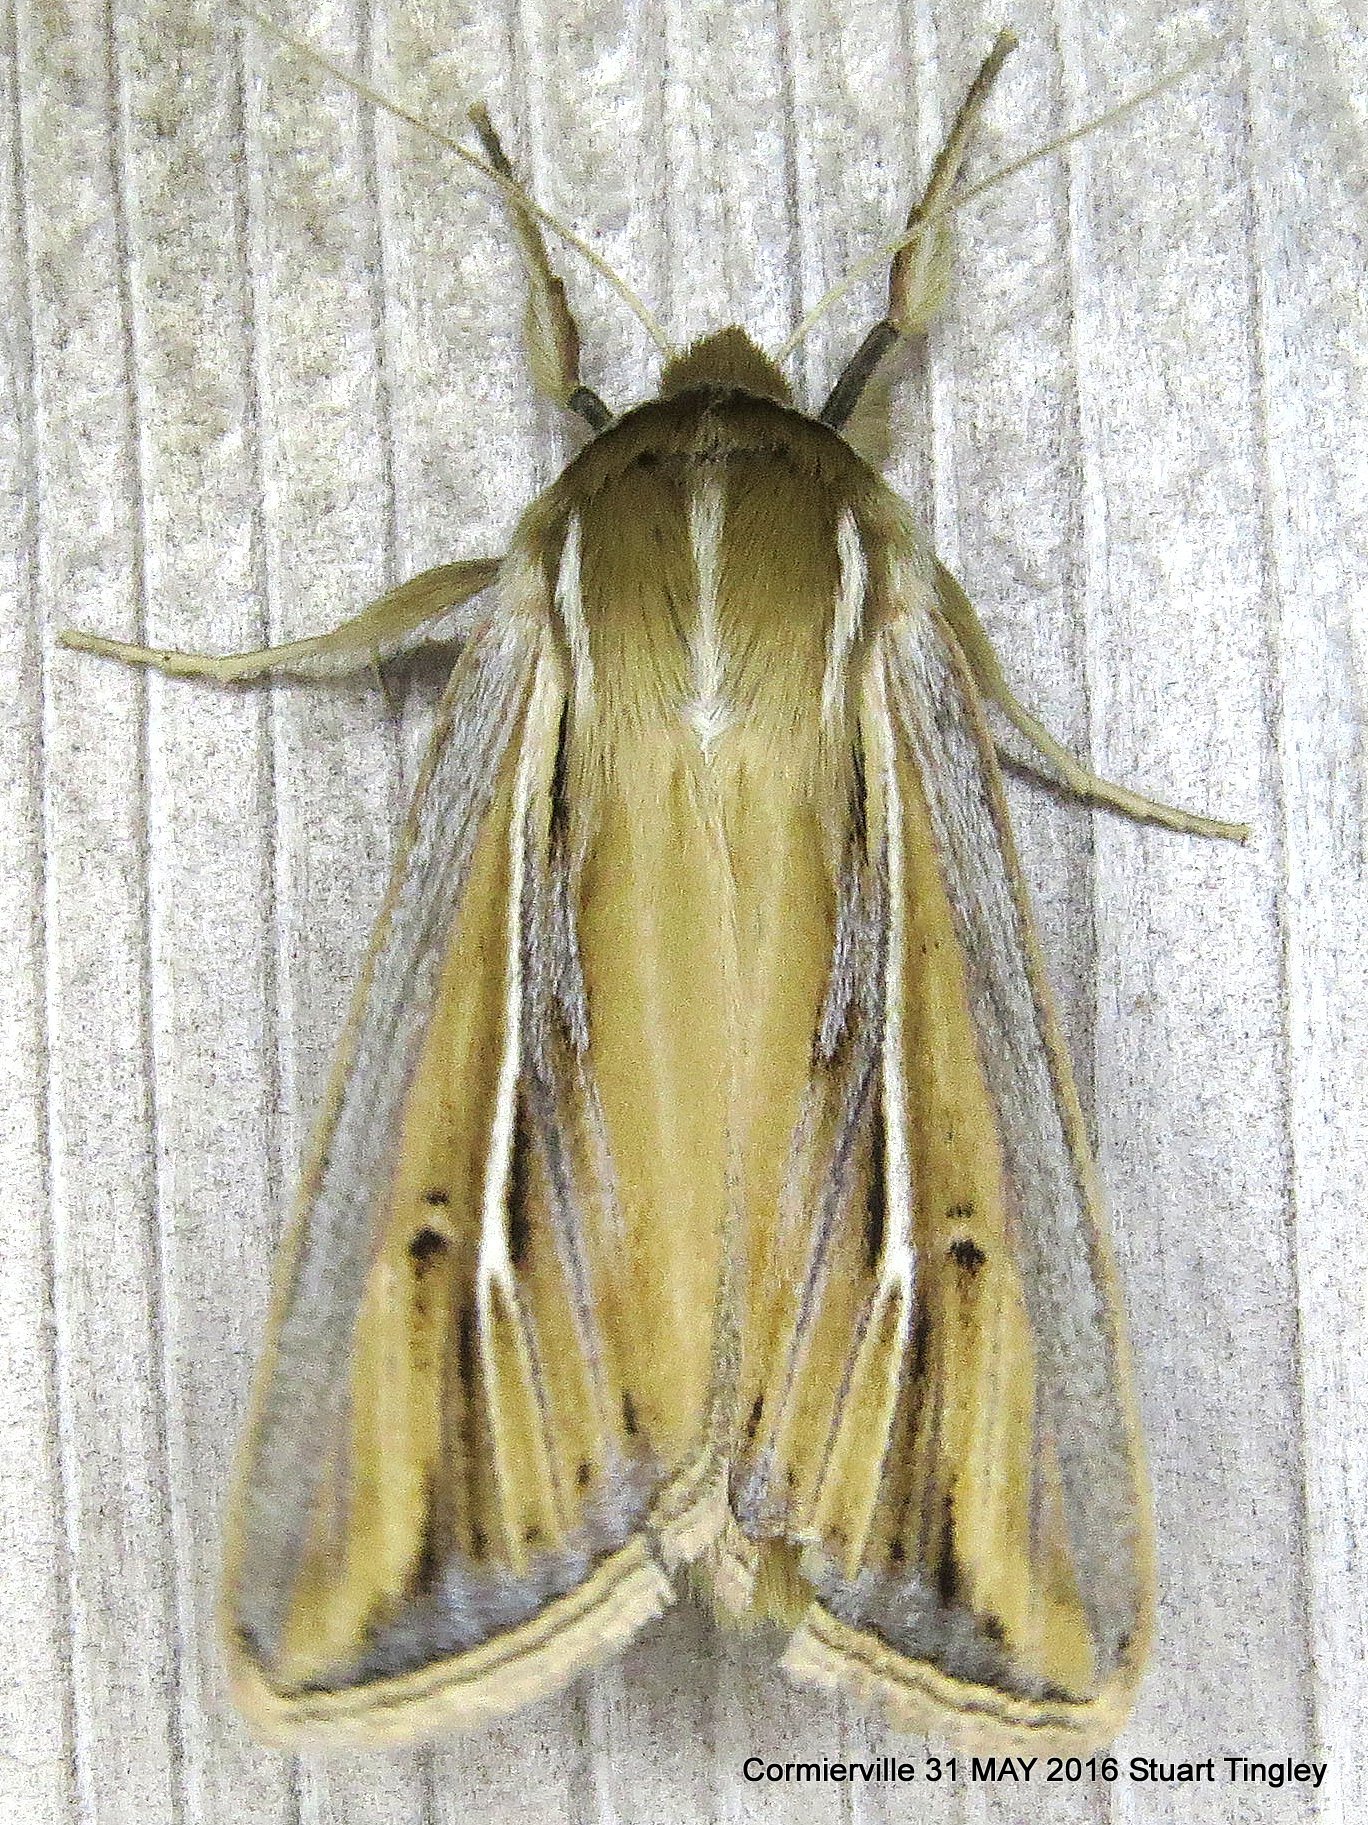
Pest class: wheathead_armyworm_Dargida_diffusa